Dictator

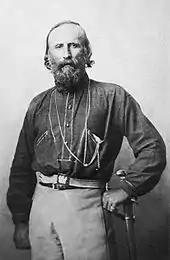
Giuseppe Garibaldi, celebrated as one of the greatest generals of modern times and as the "Hero of the Two Worlds" because of his military enterprises in South America and Europe, who fought in many military campaigns that led to Italian unification. He proclaimed himself dictator of Sicily in 1860 during the Expedition of the Thousand

Because of its negative and pejorative connotations, modern authoritarian leaders very rarely (if ever) use the term "dictator" in their formal titles, instead they most often simply have title of president. In the 19th century, however, its official usage was more common: